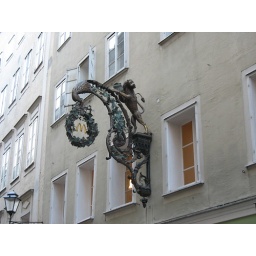
McDonald's sign in one of the streets of Salzburg. You don't see McDonald's signs like that in the states.